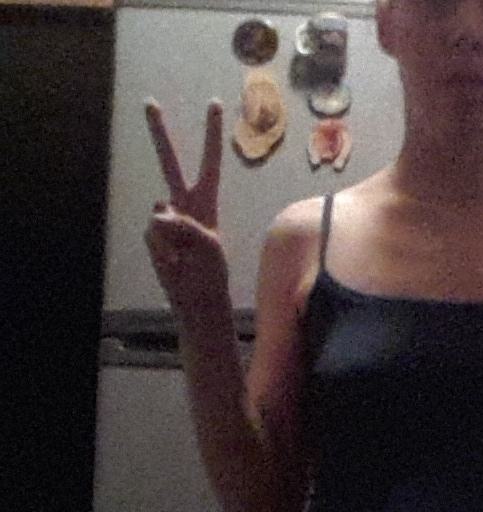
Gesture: peace